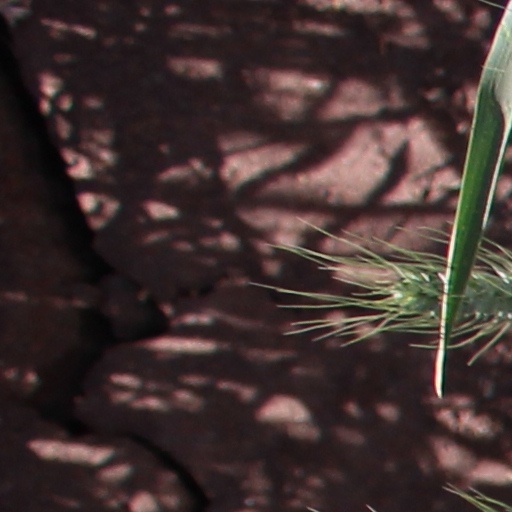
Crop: wheat